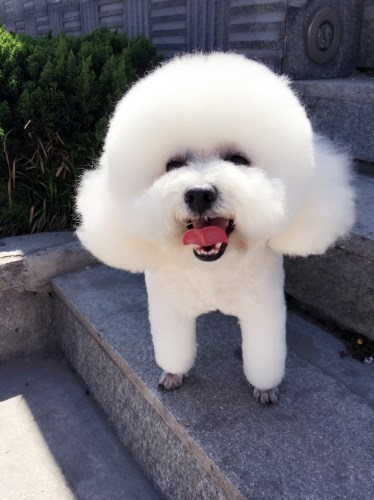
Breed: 3083-n000117-Bichon_Frise